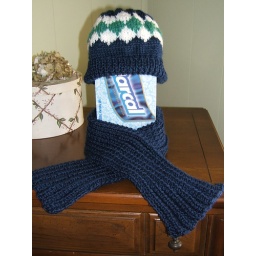
Lucas' Hat &amp;amp; Scarf in blue &amp;amp; green